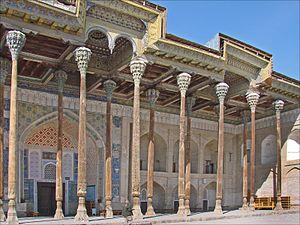
La mosquée Bolo Haouz est une mosquée de Boukhara, en Ouzbékistan. Construite en 1712, en face de la citadelle d'Ark dans le quartier du Régistan, elle est inscrite au patrimoine mondial de l'Unesco, comme l'ensemble de la ville historique. Elle servait avant le rattachement à la Russie bolchévique de mosquée du Vendredi où venait prier l'émir de Boukhara. C'est en 1917 que, devant l'iwan, ont été rajoutées des colonnes de bois peint allongées exagérément pour constituer avec une toiture en bordure une salle de prière d'été. Les chapiteaux sont ornées de muqarnas colorés. La mosquée a été réaffectée au culte depuis une vingtaine d'années.